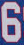
Number: 6